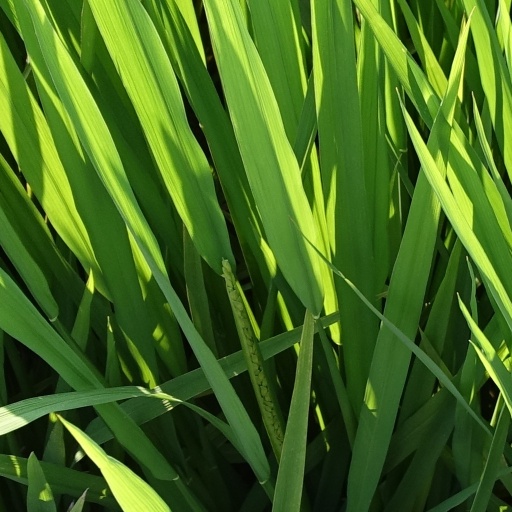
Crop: rice